Kraich Valley Railway

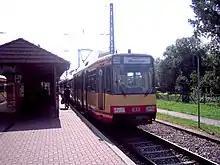
Ubstadt Ort station

Crossing opportunities exist in Ubstadt Ort and in the stations of Unteröwisheim, Münzesheim, Gochsheim and Menzingen, although these are rarely used in Unteröwisheim. The stations of Bruchsal, Münzesheim and Gochsheim have a platform height of 55 cm, the others are 38 cm high.